M23 campaign (2022–present)

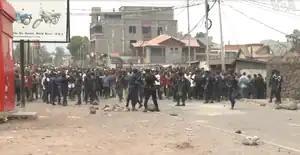
Anti-MONUSCO protests in Goma, July 2022

On 1 July, the FARDC claimed to had won a major victory over M23 and allied Rwandan troops after heavy fighting at Rutsiro, Ntamugenga and Nyabikona, completely evicting the insurgents from the Bweza grouping in Rutshuru. Clashes continued at Bikenge and Ruseke on 4 July, as the FARDC repelled M23 assaults. On 6 July, the FARDC reorganized the leadership of the forces opposing M23 to improve their efficiency; in addition, Rwandan President Paul Kagame and the Congolese President Félix Tshisekedi held a meeting on the same day. According to the Congolese side, a ceasefire and the withdrawal of M23 from Congolese soil was agreed upon. Instead of adhering to this agreement, the rebels attacked Kanyabusoro and Rwanguba on the following day. Over the next days, clashes continued at various villages in the Bweza and Jomba , as M23 attempted to retake territory. At the same time, however, combat died down along other parts of the frontline.